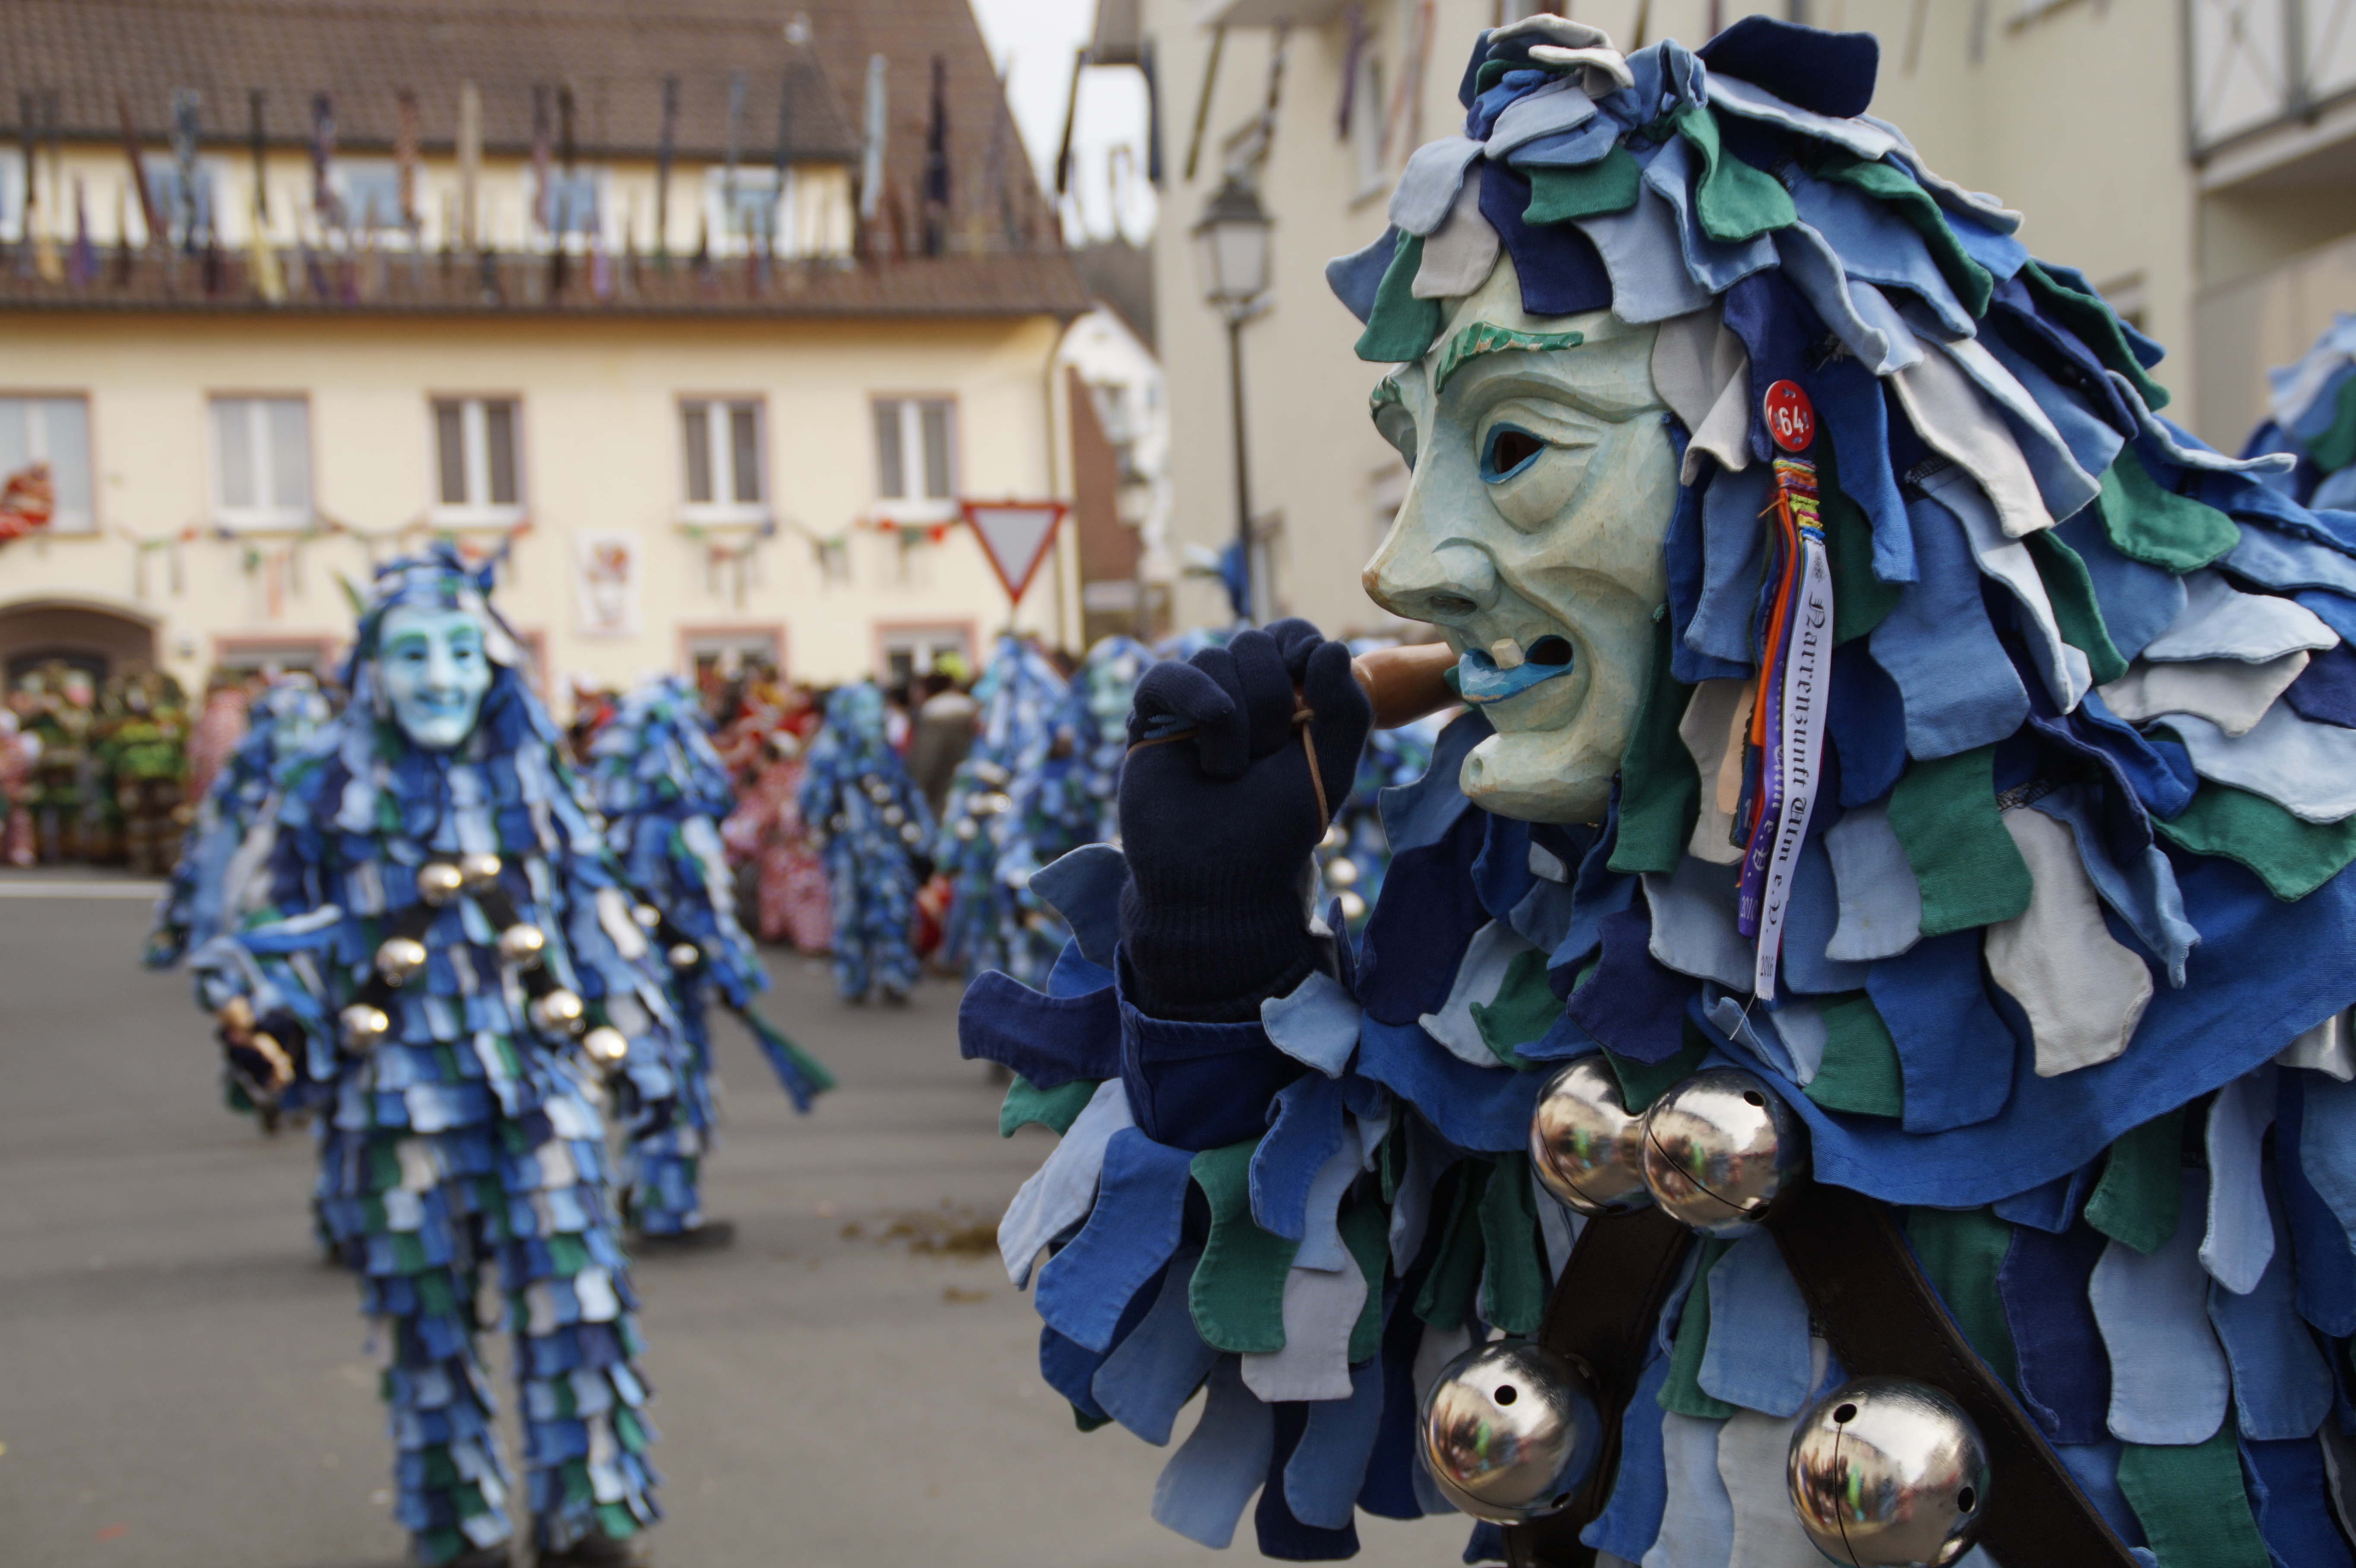
profile, carnival, clothing, dressed up, face, festival, mask, figure, move, germany, carved, custom, spirit, tradition, costume, masquerade, panel, larva, ulm, witches, customs, mythical creatures, fool, viewers, baden wurttemberg, fasnet, fools guild ulm, fools jump, swabian alemannic, haes, haestraeger, guild group, strassenfasnet, carnival parade, wooden mask, fools guild, female characters, gaugama, water sprite